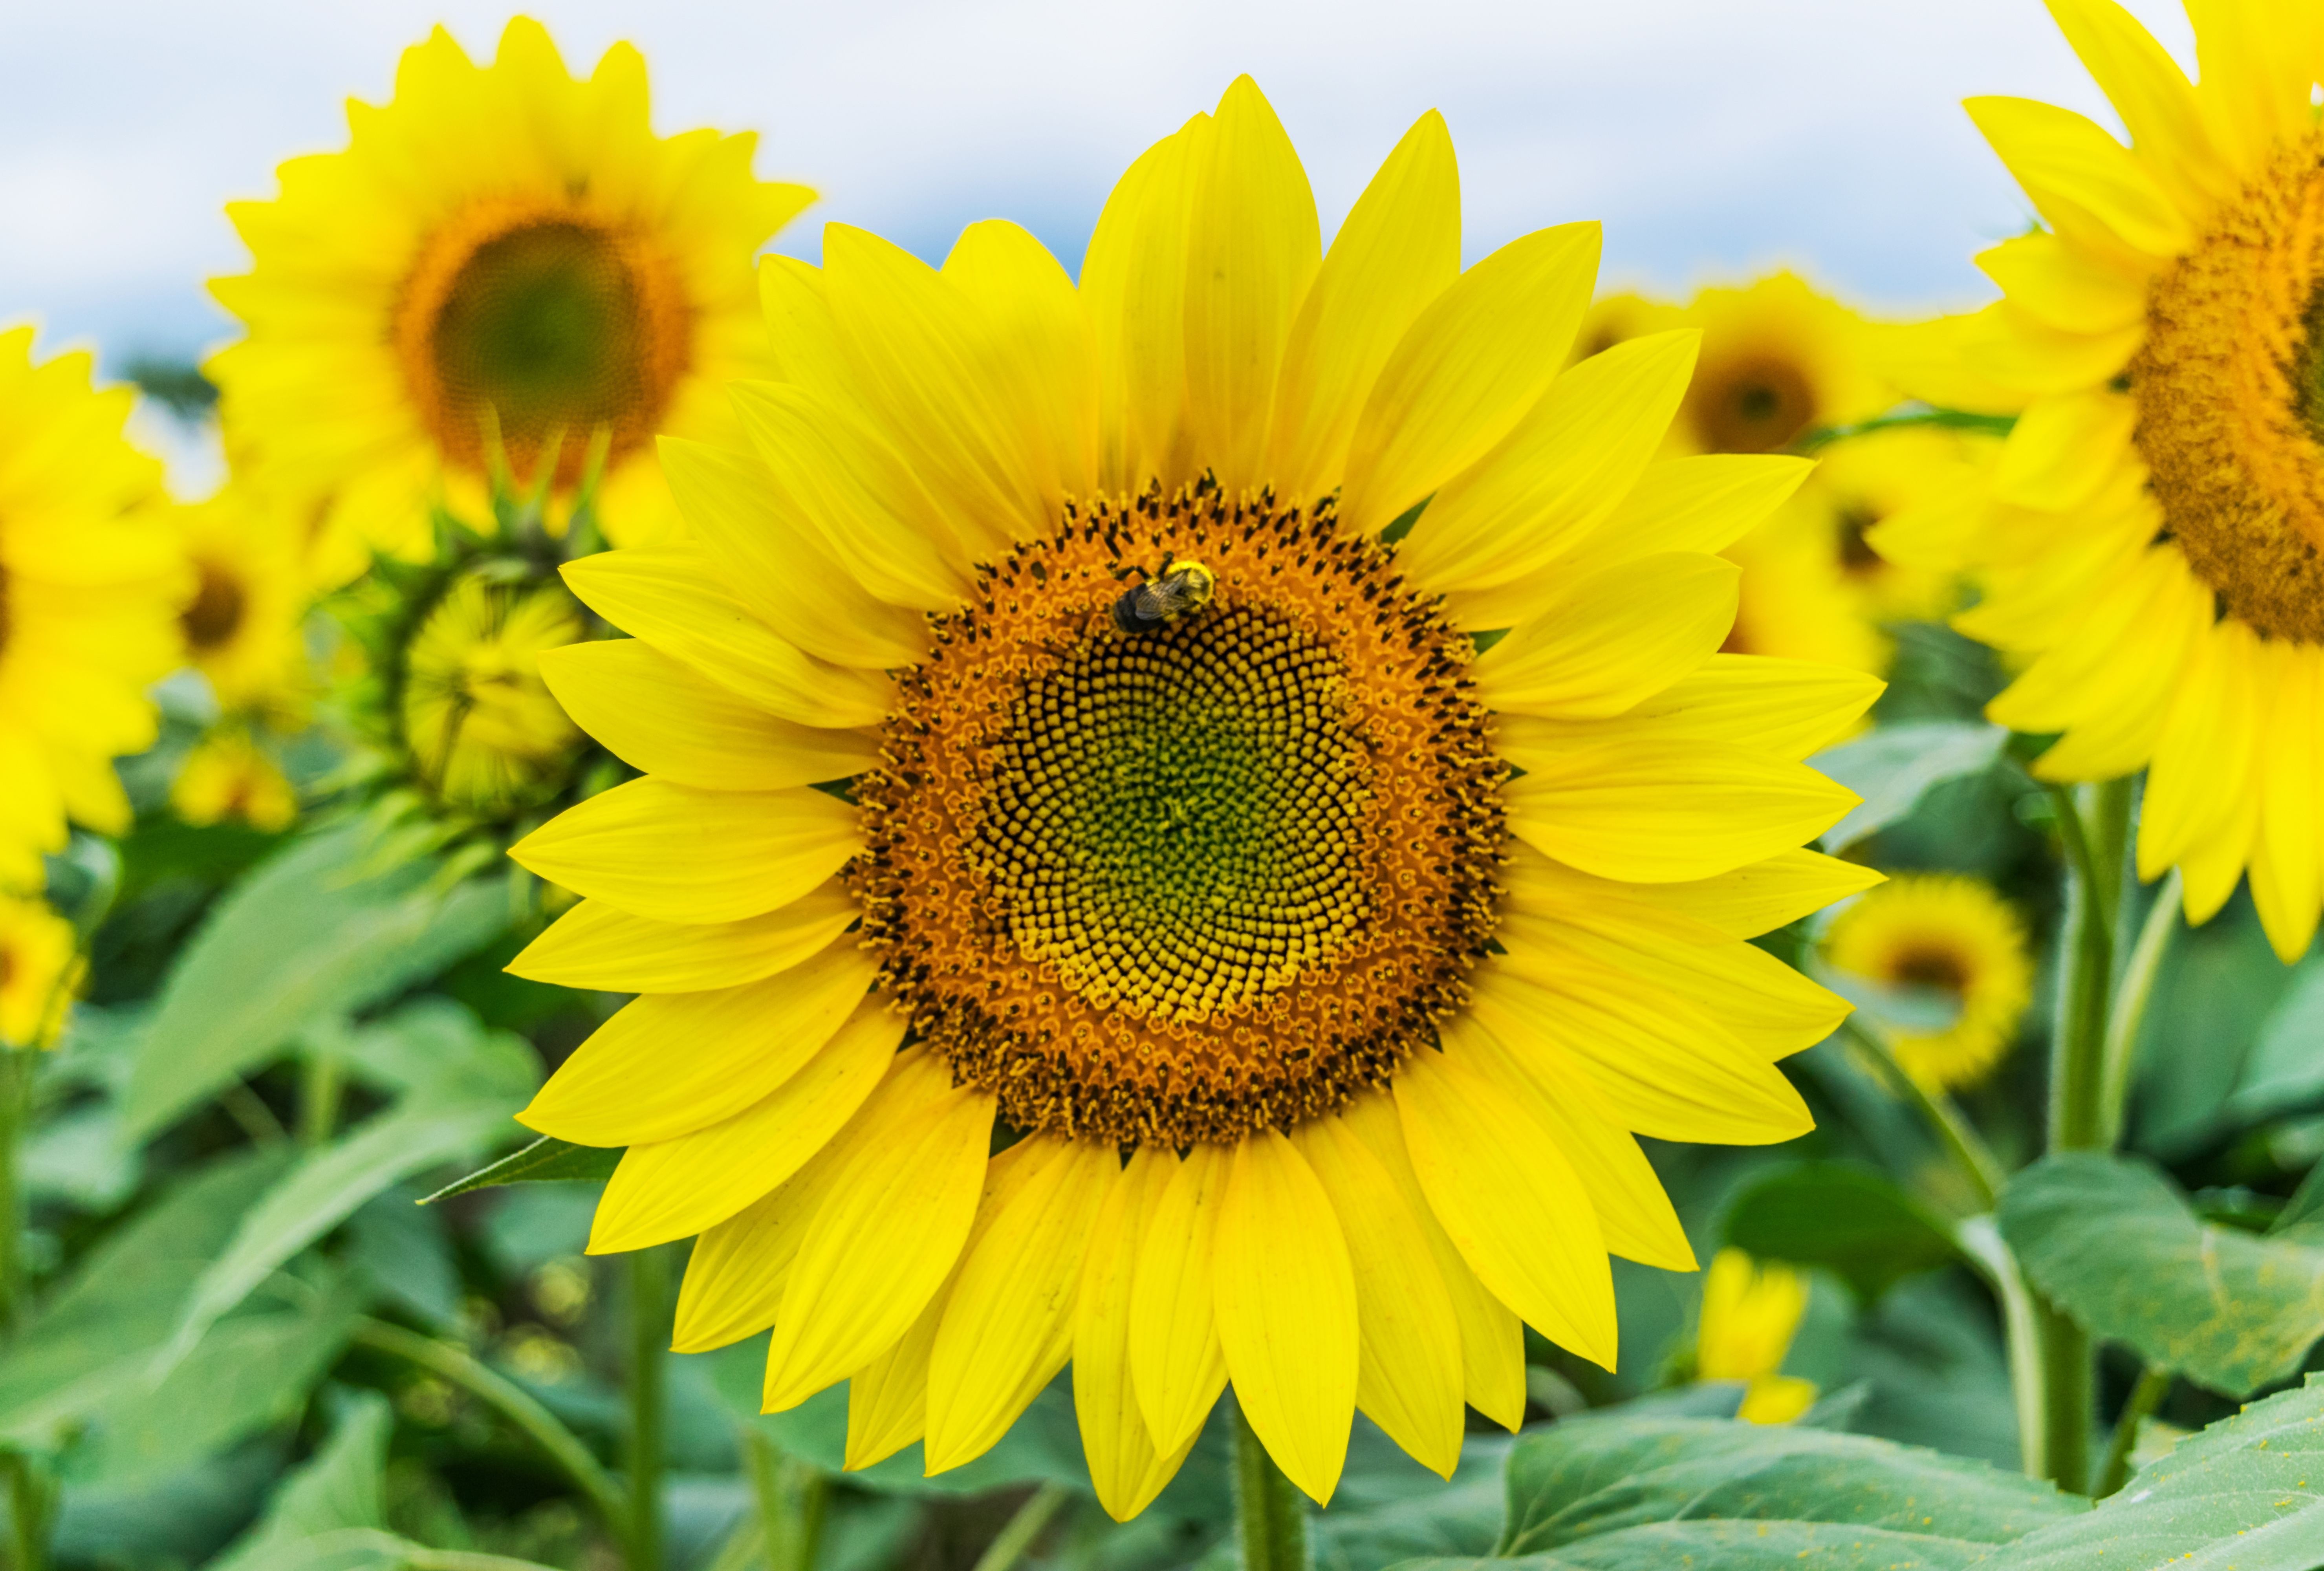
plant, field, flower, botany, yellow, flora, sunflower, vegetarian food, flowering plant, daisy family, sunflower seed, annual plant, land plant